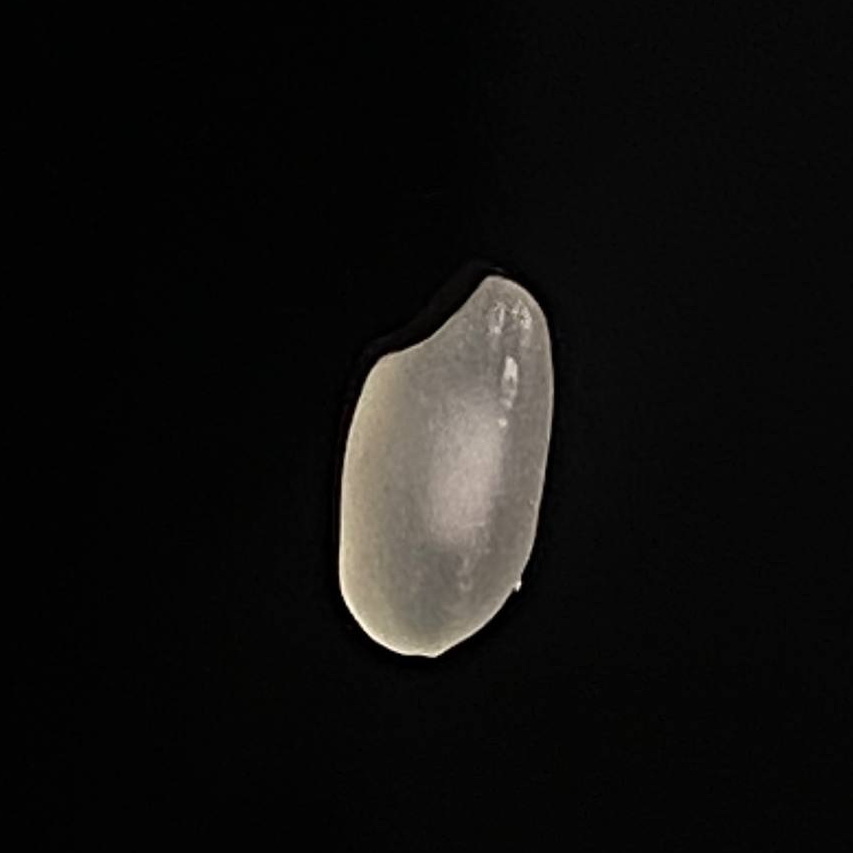
Rice variety: Bashful